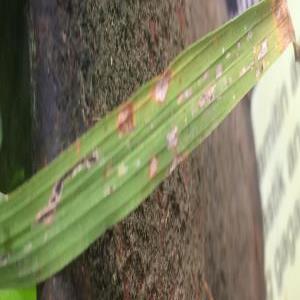
Disease: Blast